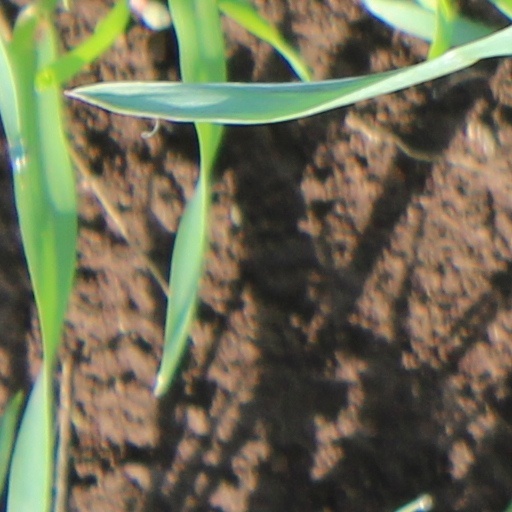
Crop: wheat